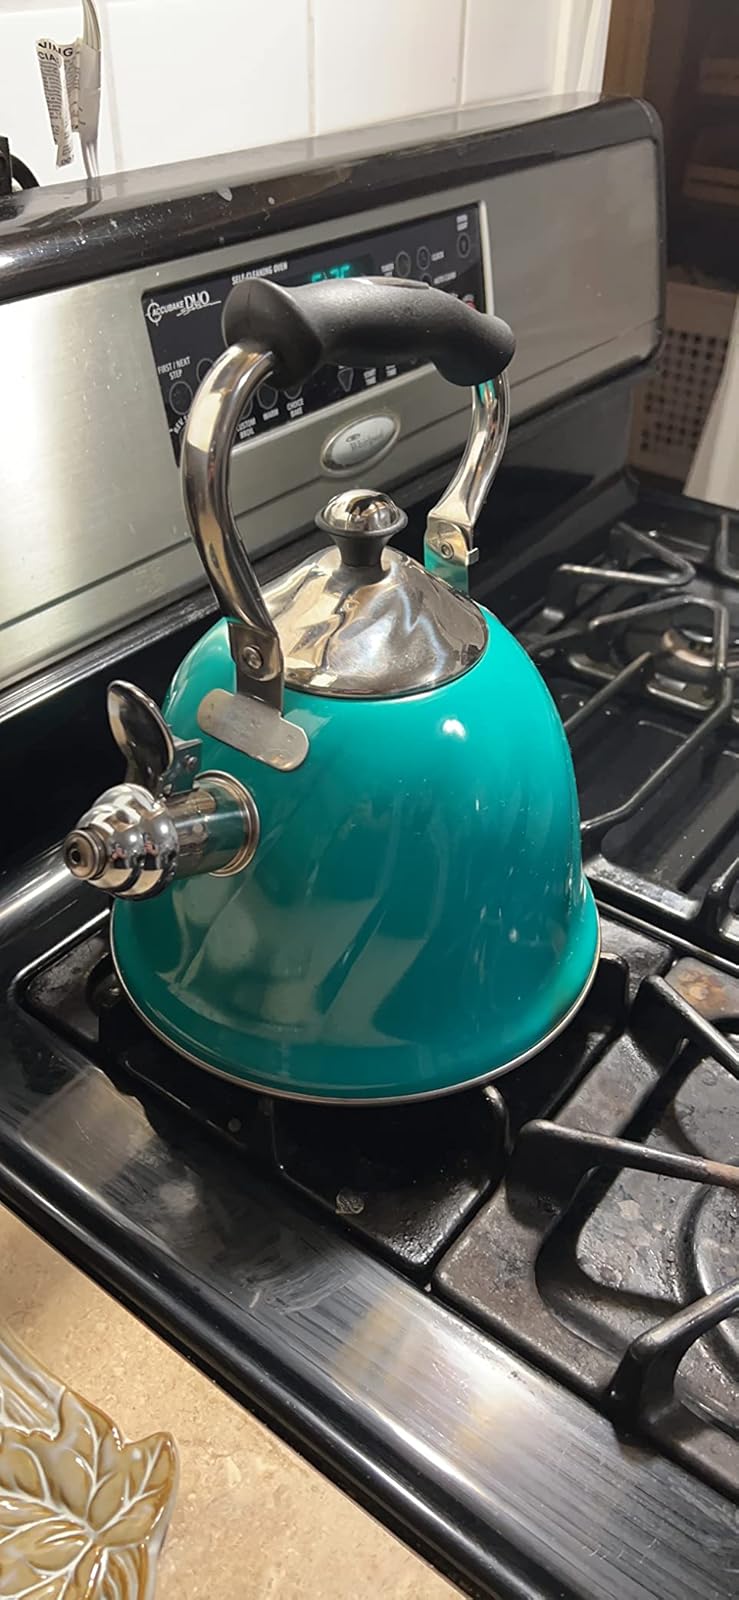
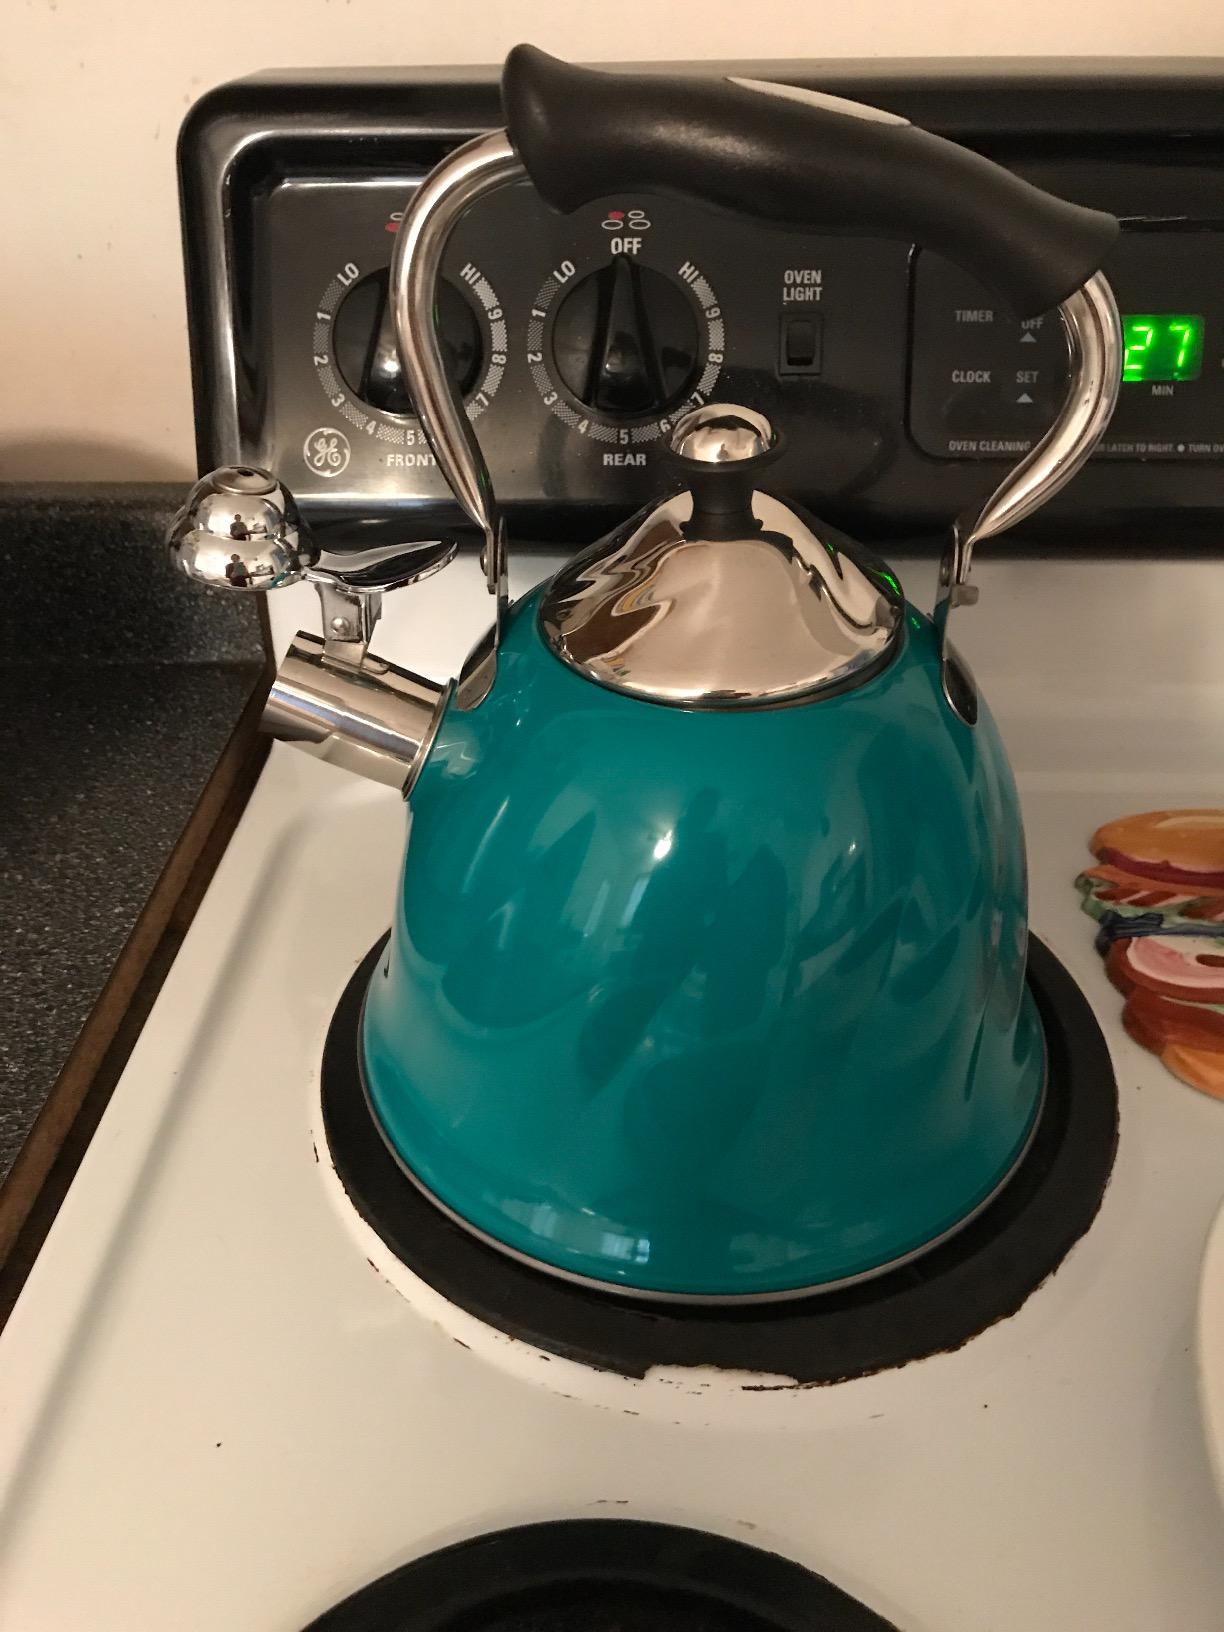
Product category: items_kettle
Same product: yes